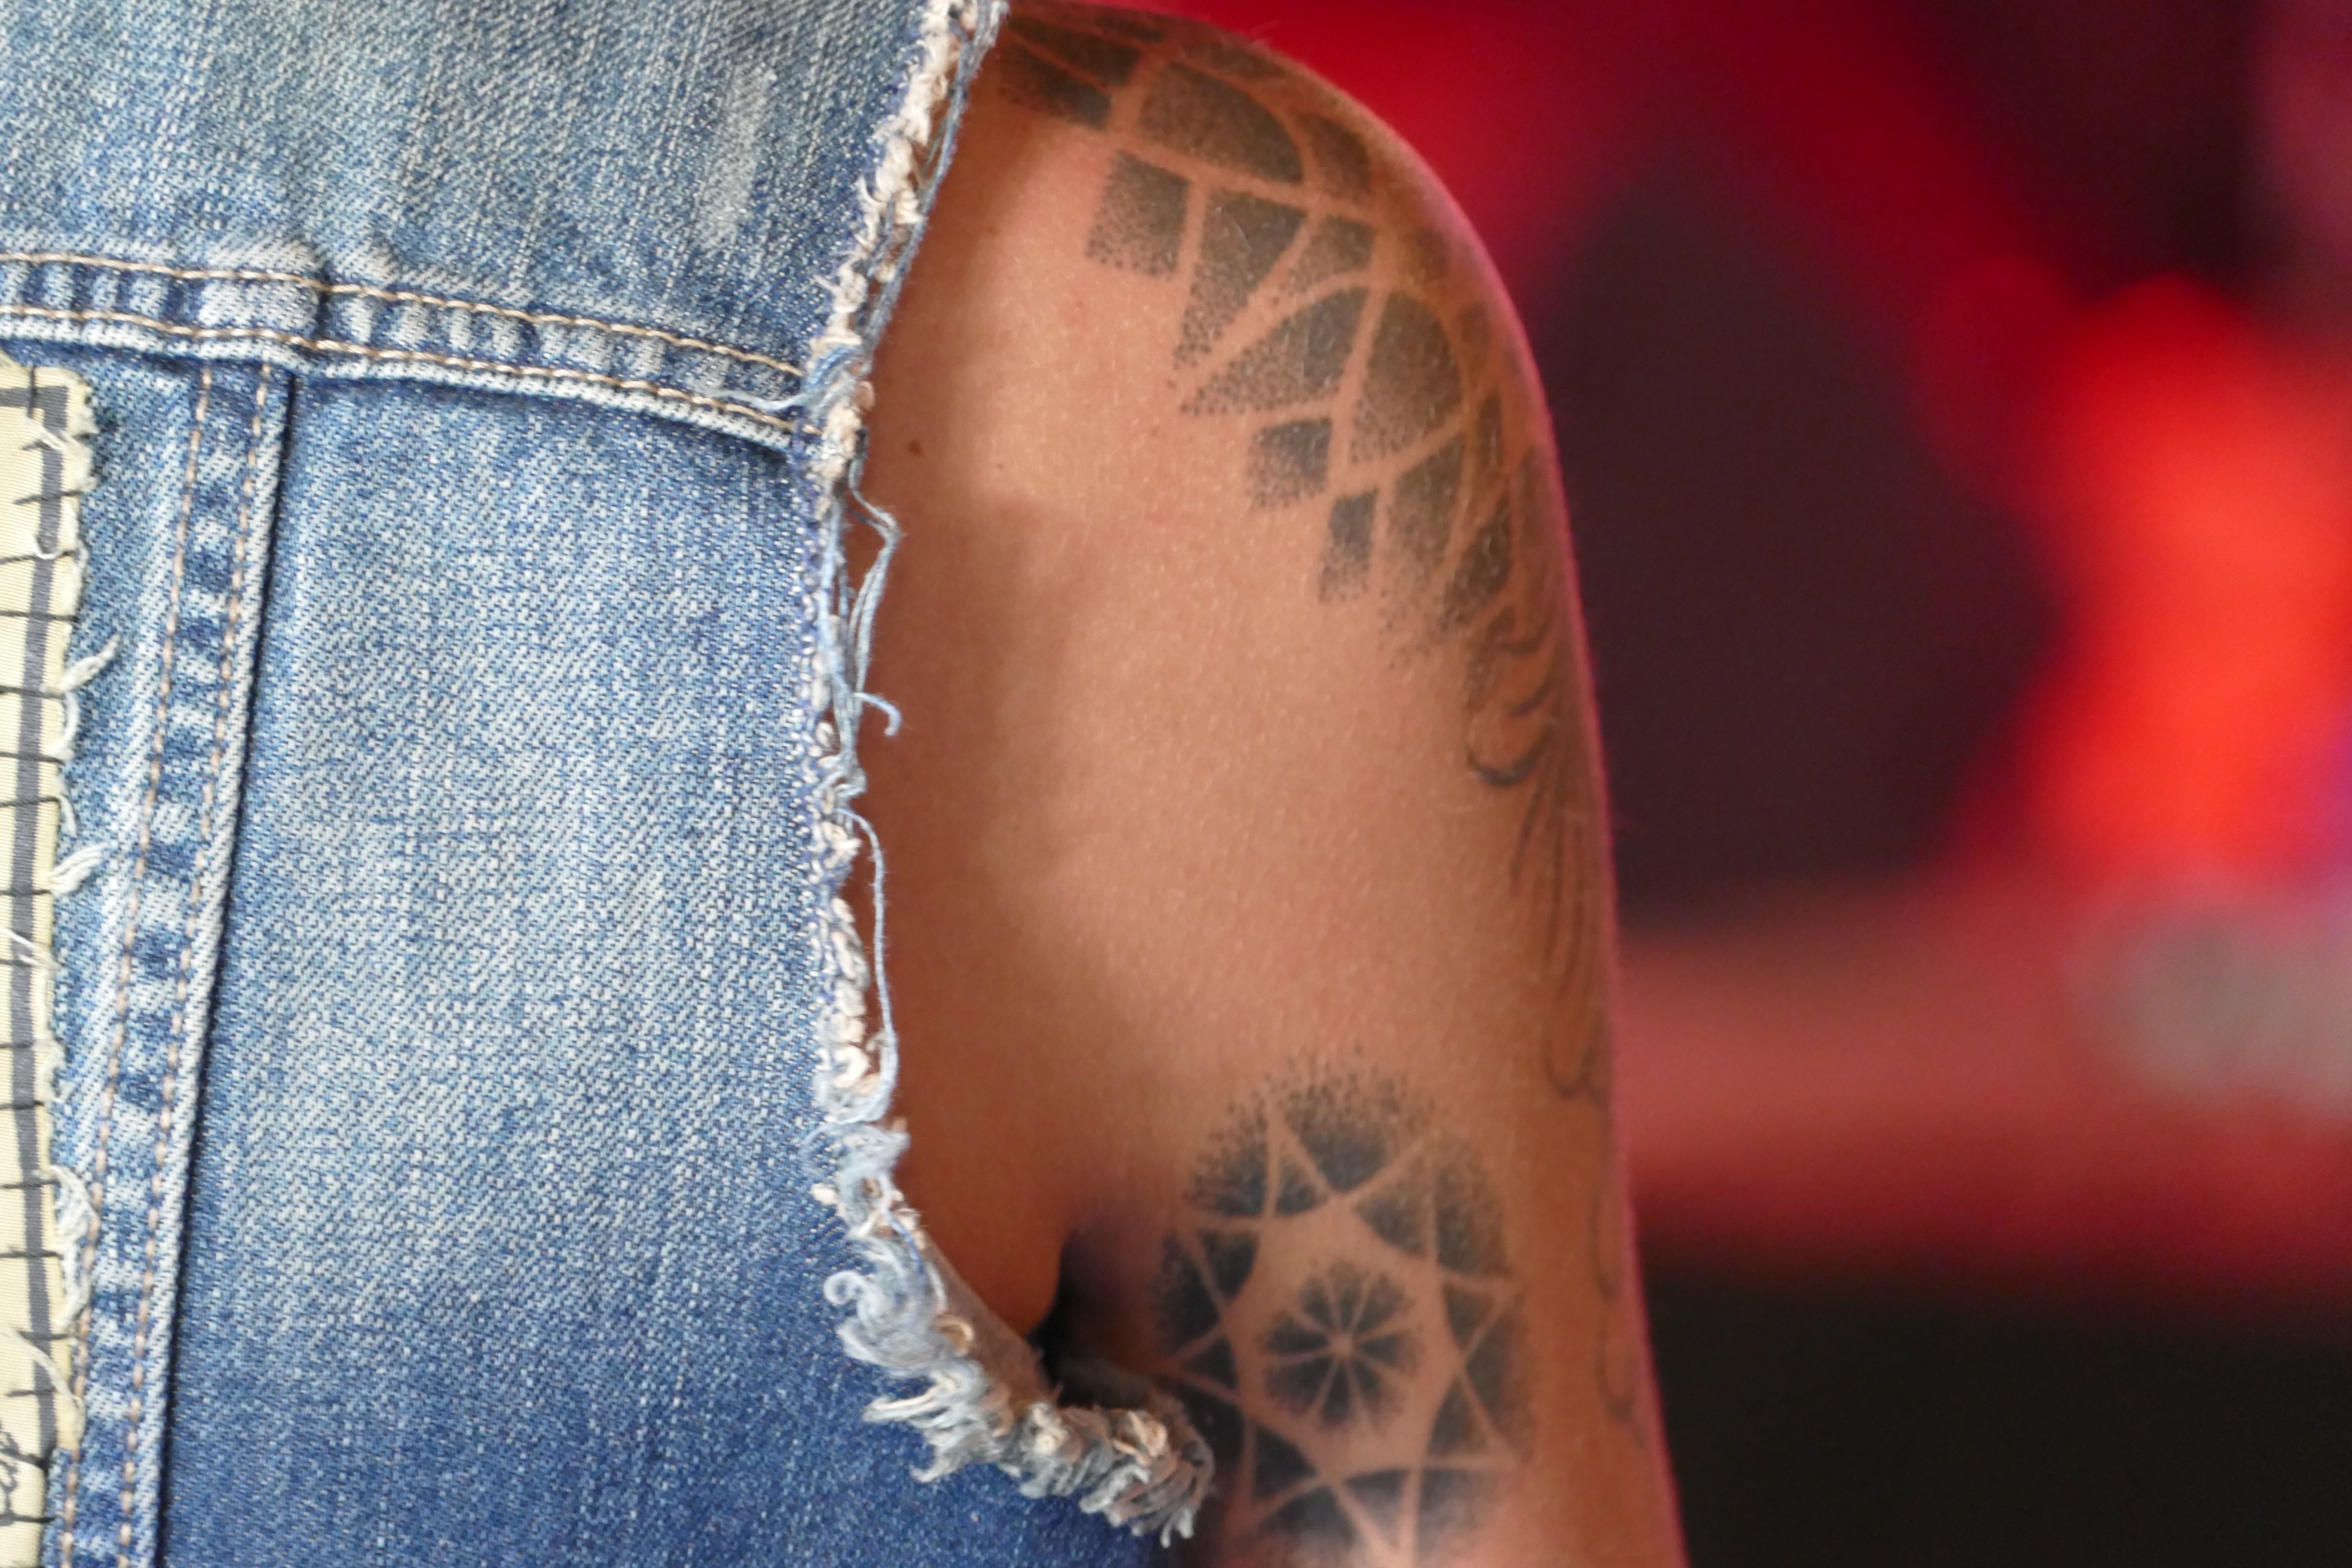
hand, trunk, leg, concert, tattoo, arm, chest, close up, human body, openair, abdomen, live concert